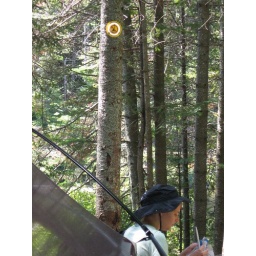
That's the yellow &amp;quot;No Camping&amp;quot; sign on the tree above Hanni. We are rebels.